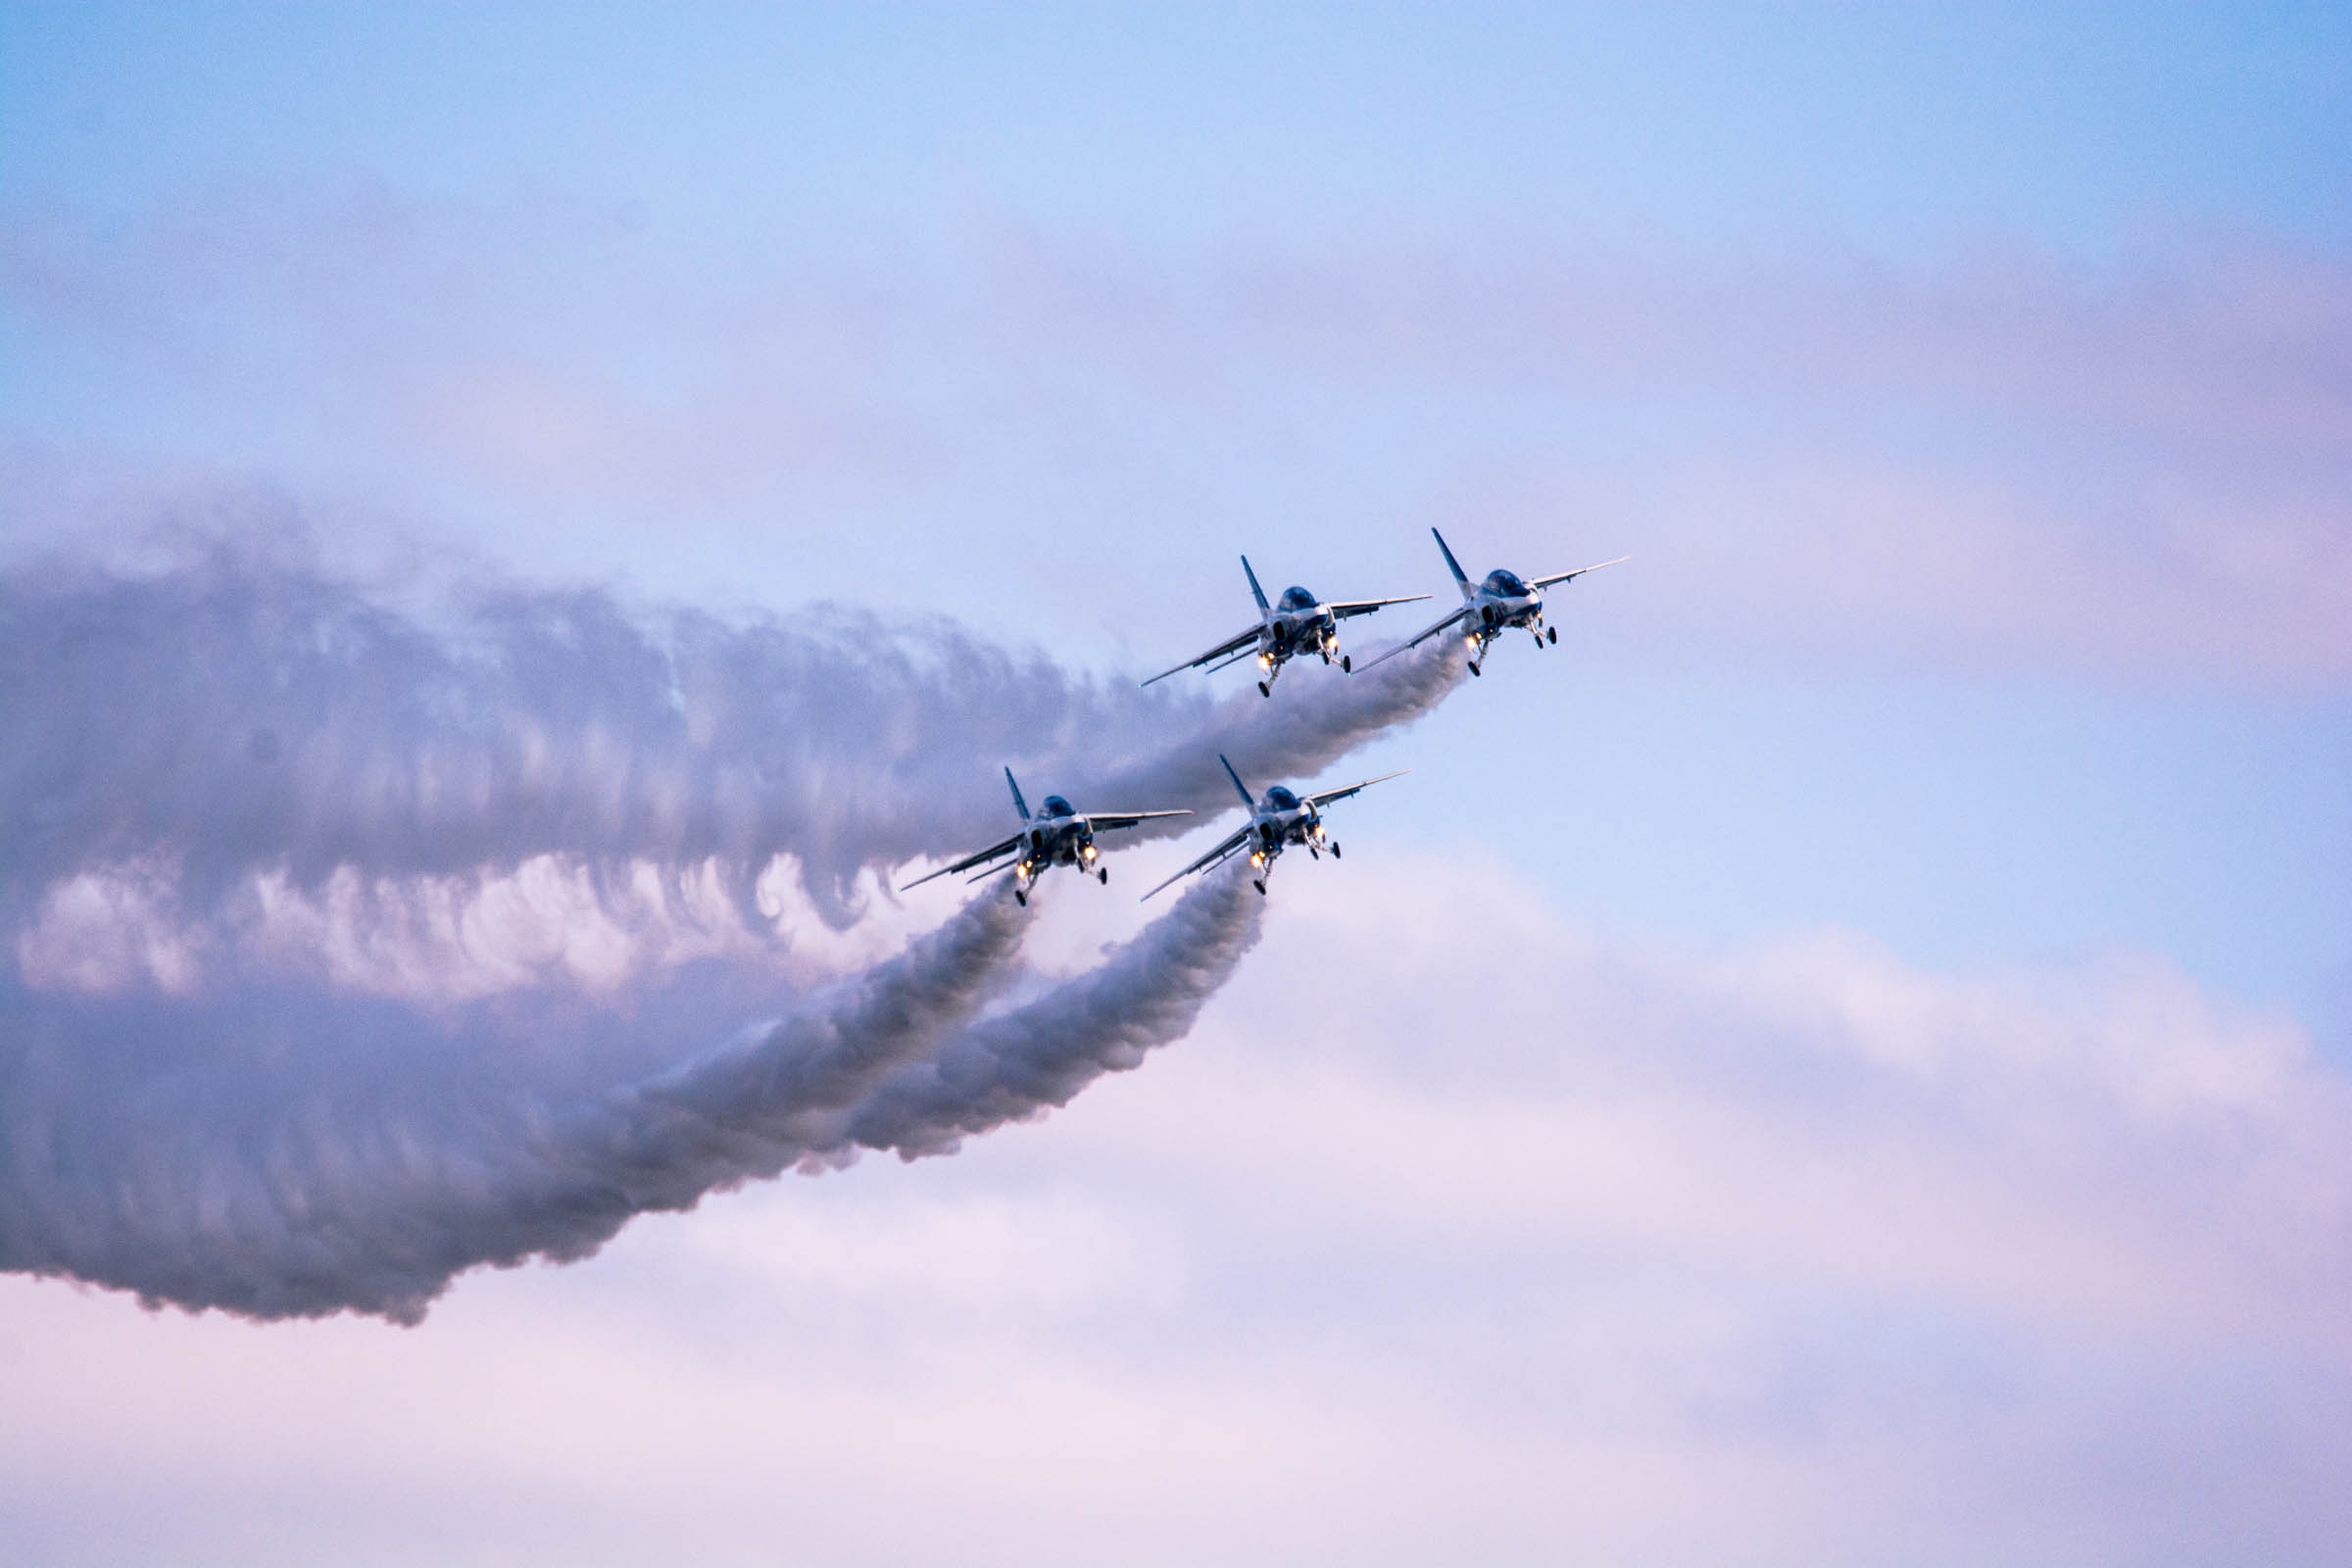
wing, sky, airplane, aircraft, vehicle, aviation, flight, japan, takeoff, air show, air force, aerobatics, self defense, fighter aircraft, atmosphere of earth, general aviation, t 4, air festival